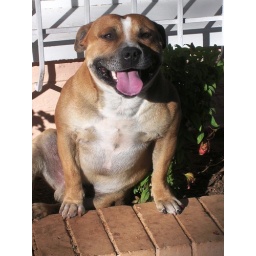
Thunder here again sitting in the window flower box in front of the Kruger's house on Argyle Street waiting.